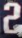
Number: 2